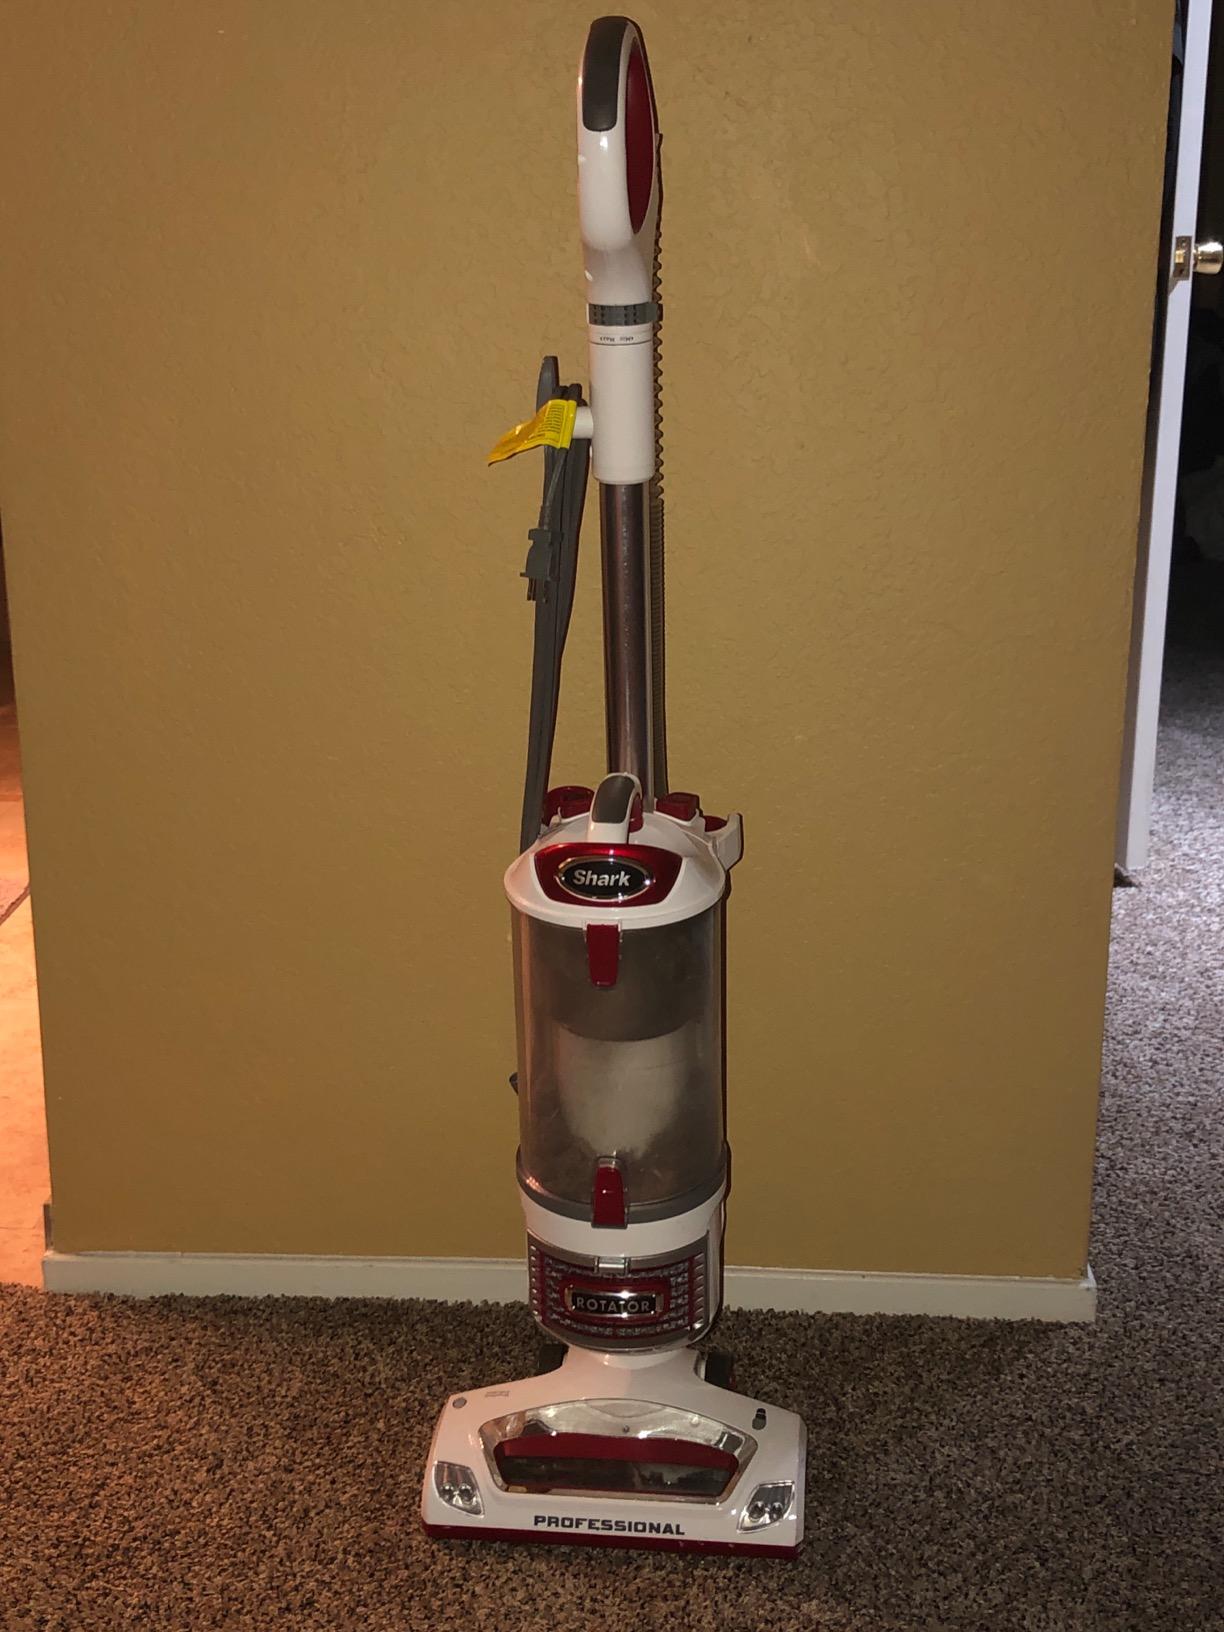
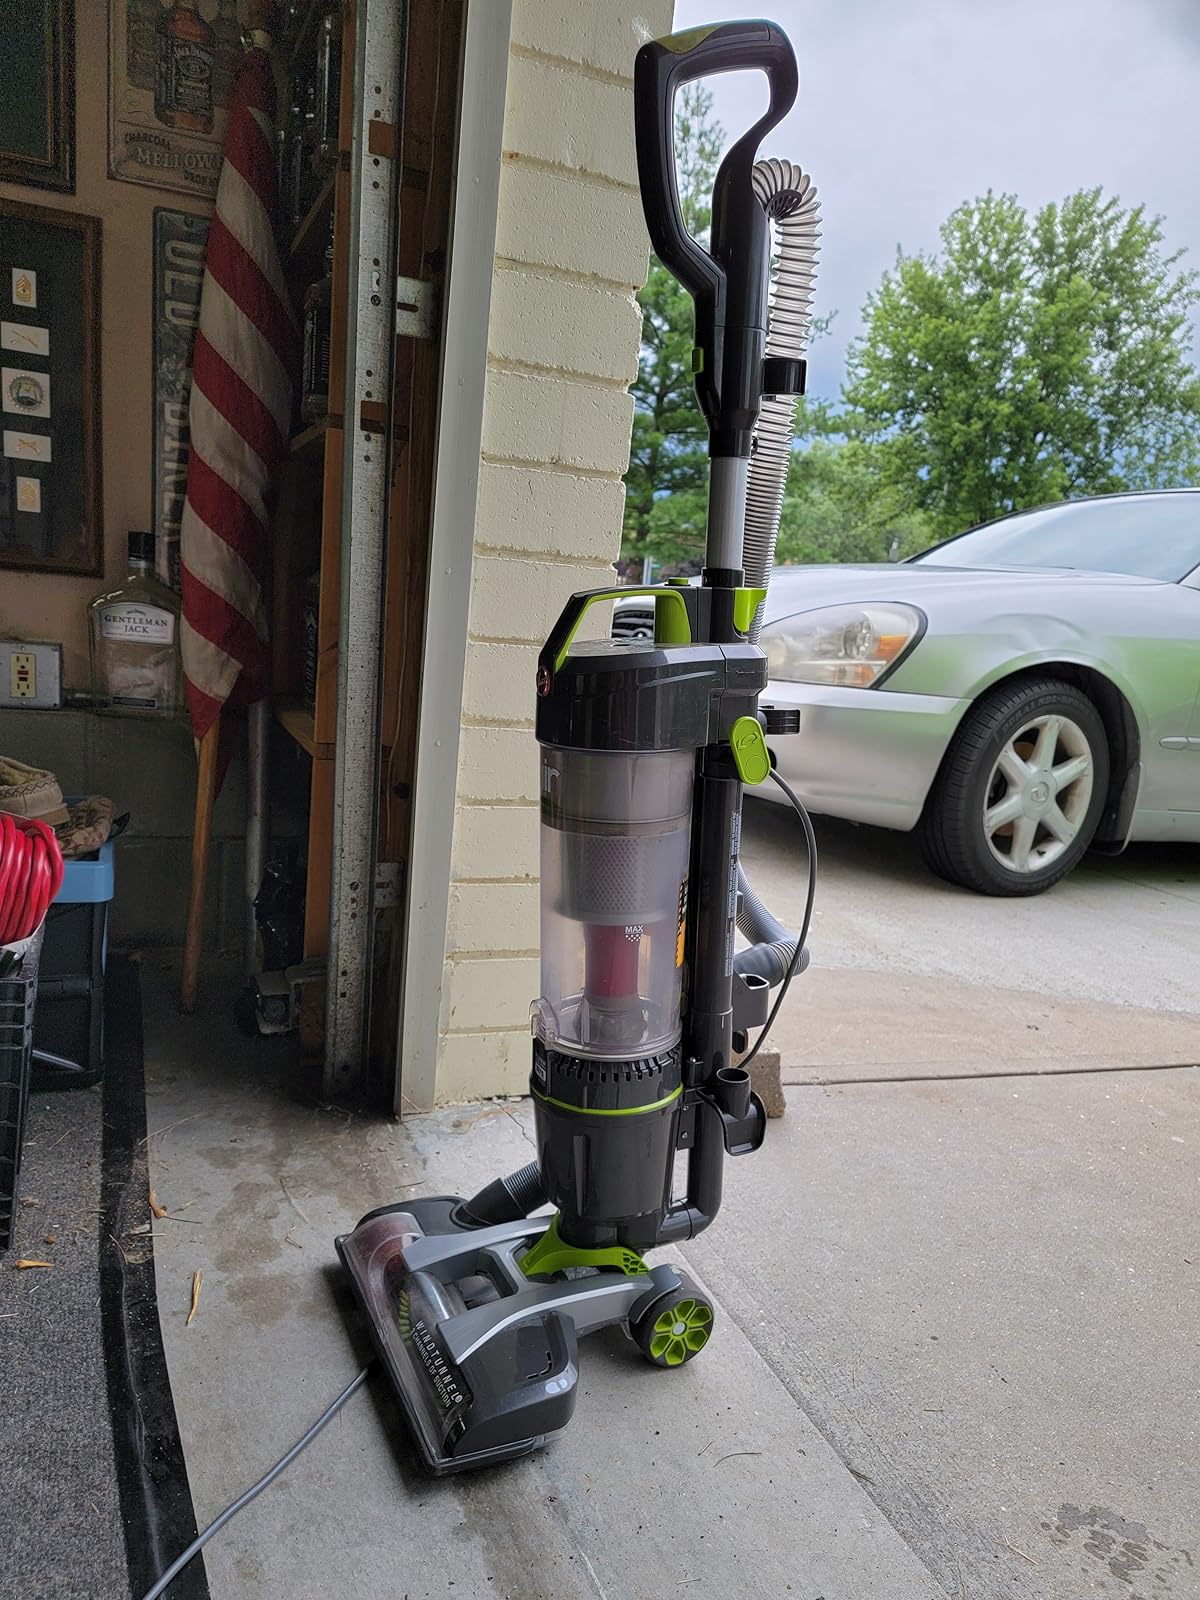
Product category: items_vacuum
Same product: no